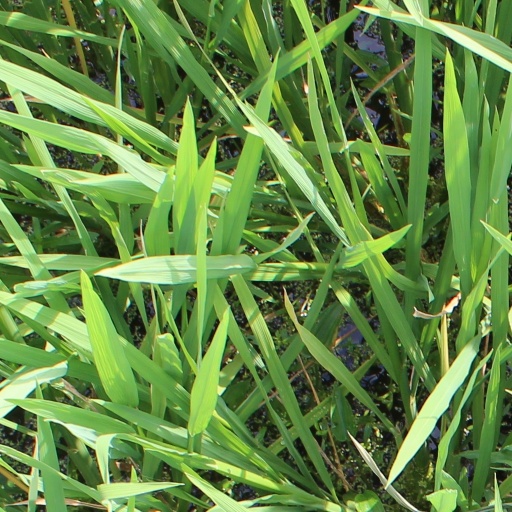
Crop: rice